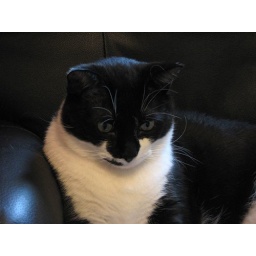
A Study in black and white